Answer in natural language. How many Chairs are visible in the scene? Choose between the following options: 7, 4, 5, 6 or 3
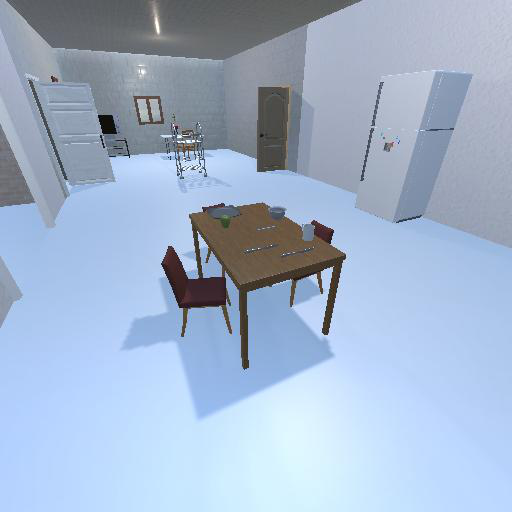
<answer>4</answer>